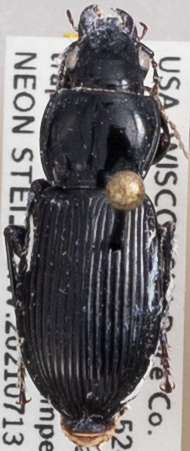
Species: Pterostichus novus
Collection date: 2021-07-13 04:00:00
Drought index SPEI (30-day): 0.136
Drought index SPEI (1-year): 0.132
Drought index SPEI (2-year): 1.45